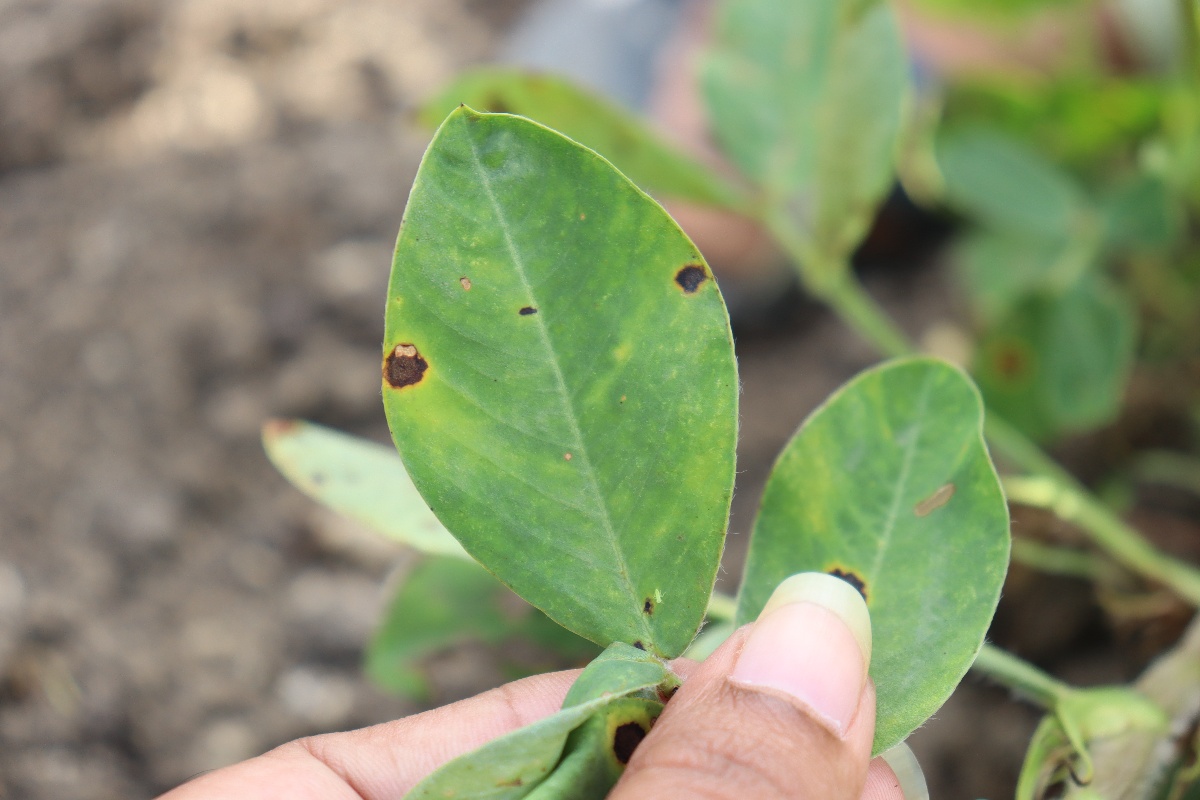
Label: rust